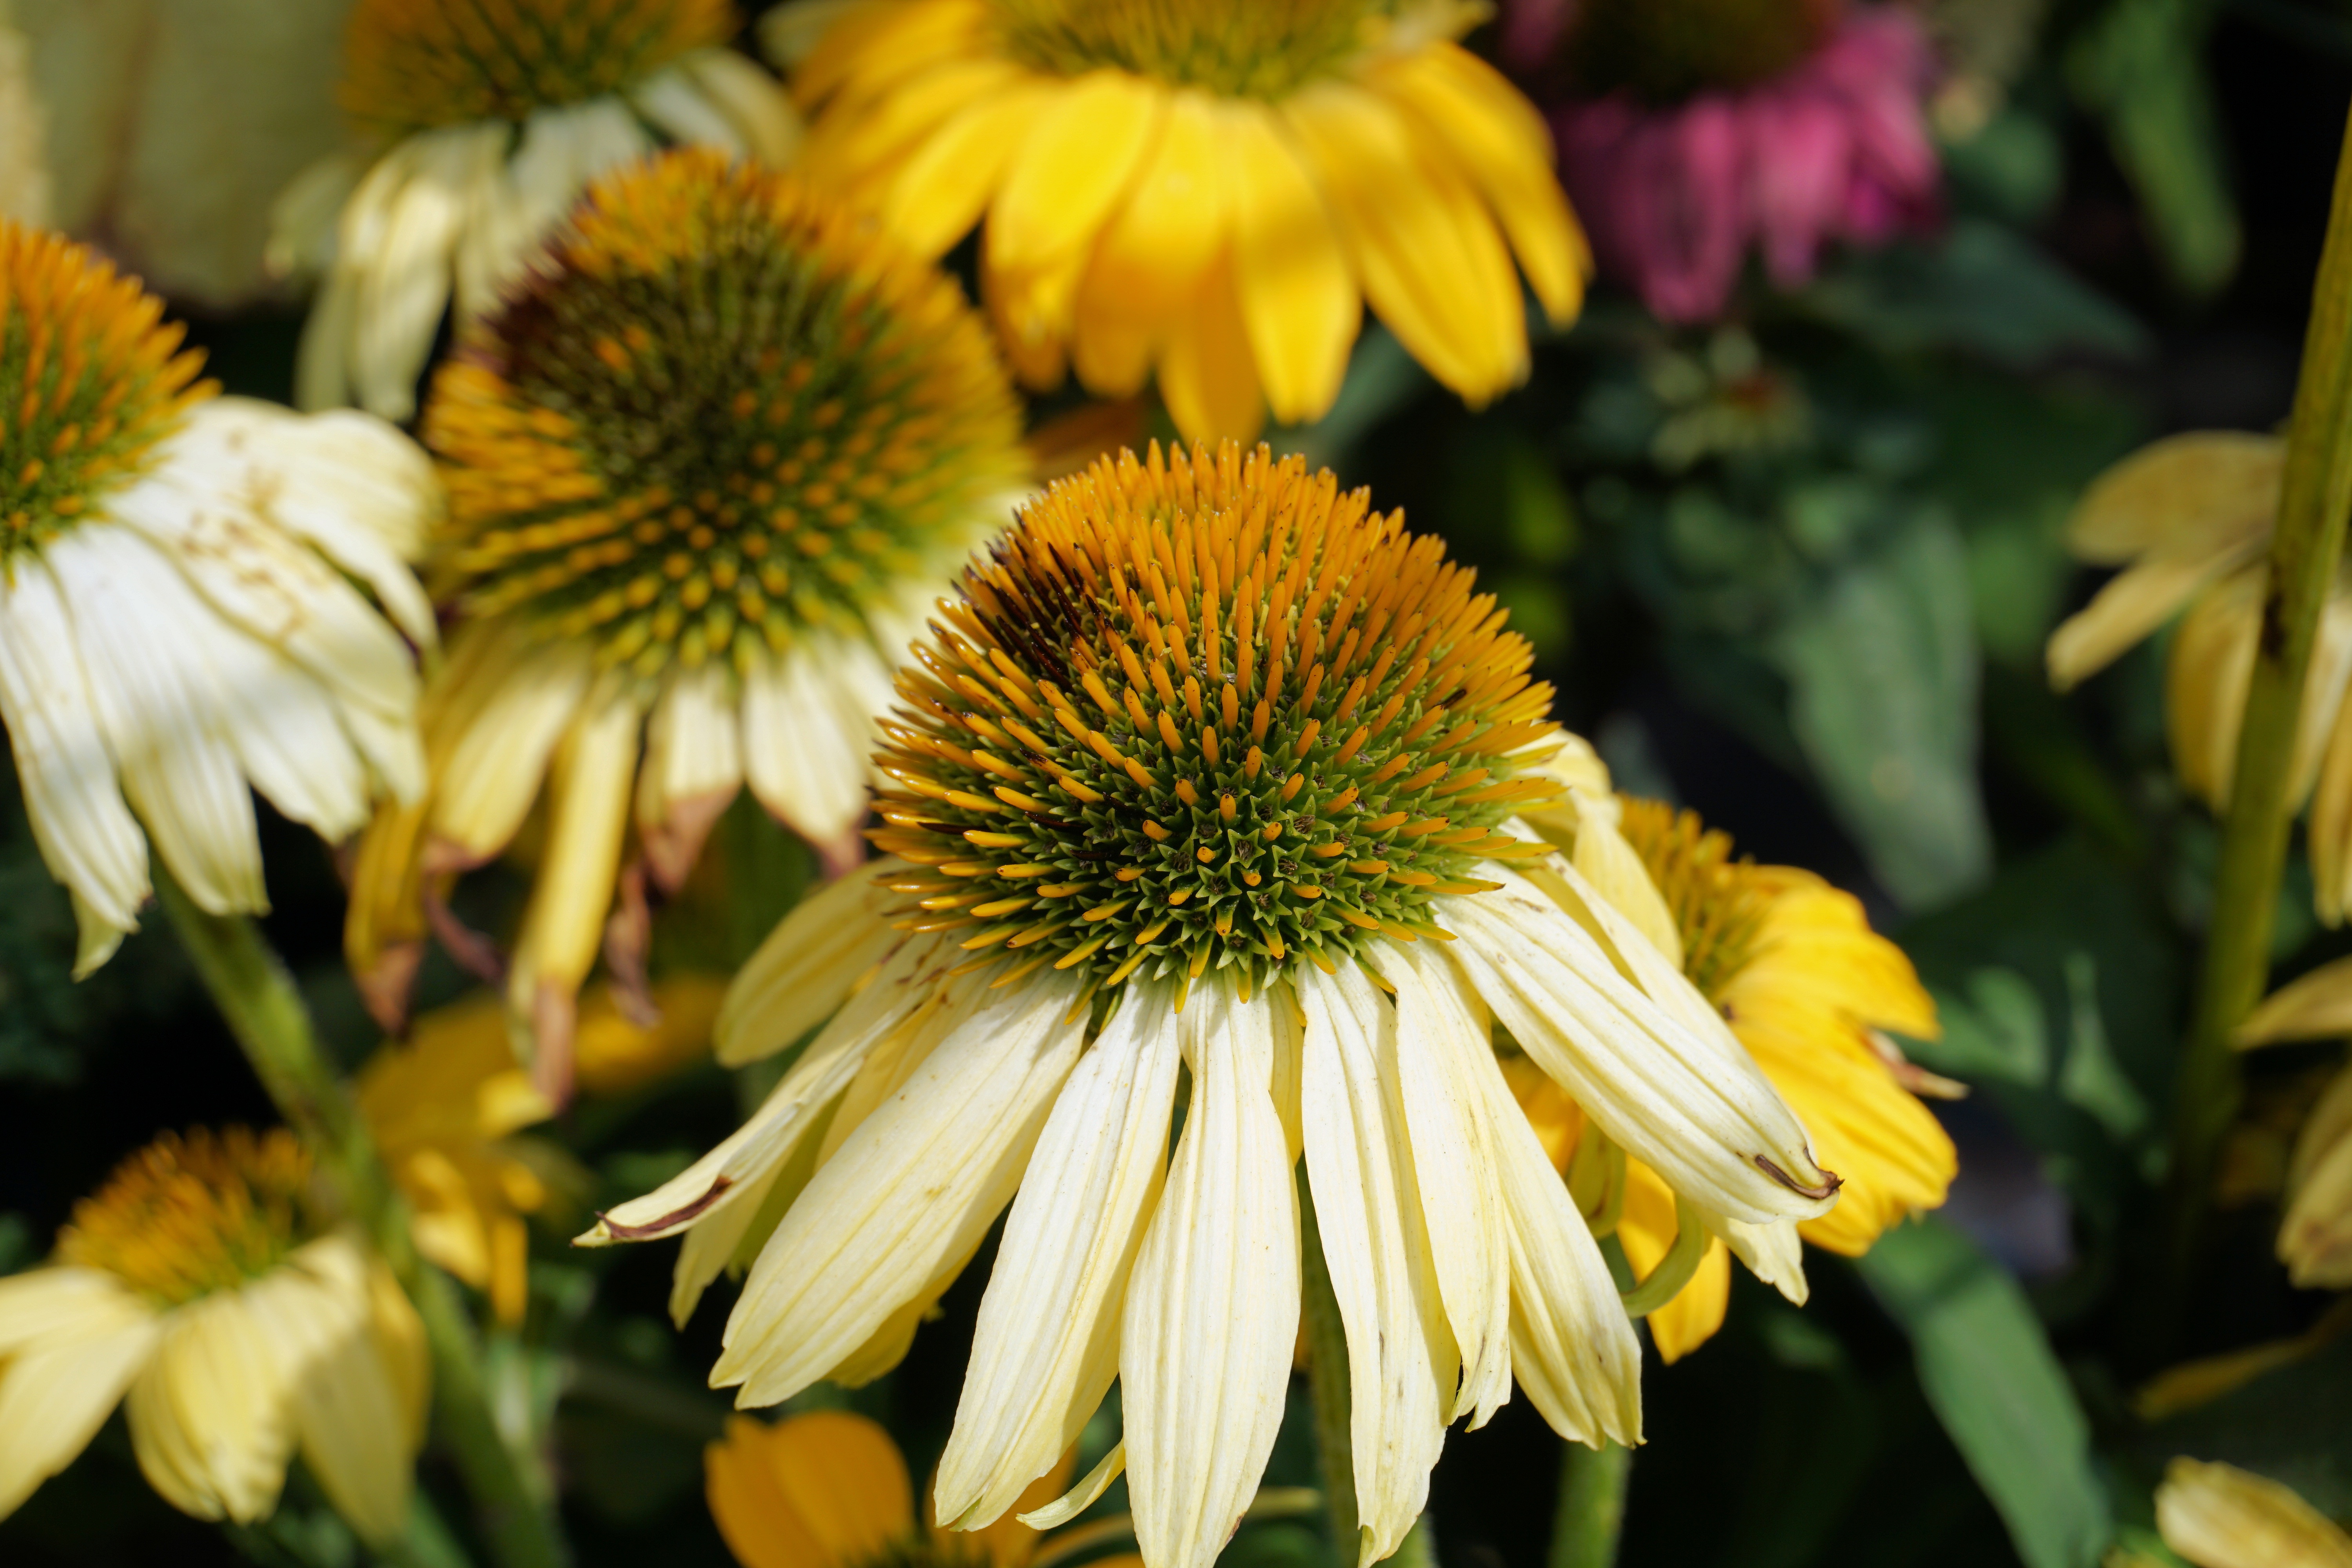
nature, blossom, plant, flower, petal, bloom, botany, yellow, garden, flora, wildflower, close up, sun hat, coneflower, macro photography, flowering plant, daisy family, land plant